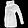
Label: Coat